Society of United Irishmen

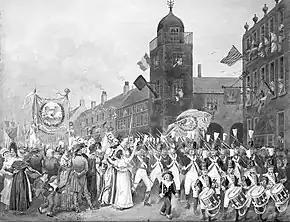
Bastille Day, 1792, Belfast. Volunteer companies parade "The Colours of Five Free Nations, viz.: Flag of Ireland – motto, Unite and be free. Flag of America – motto, The Asylum of Liberty. Flag of France – motto, The Nation, the Law, and the King. Flag of Poland – motto, We will support it. Flag of Great Britain – motto, Wisdom, Spirit, and Liberality." Also portraits of Franklin – motto "Where Liberty is my country", and of Mirabeau – motto, "Can the African Slave Trade, though morally wrong, be politically right".

For the original members of the Society, the Irish Volunteers were a further source of prior association. Formed to secure the Kingdom as the British garrison was drawn down for American service, Volunteer companies were often little more than local landlords and their retainers armed and drilled. But in Dublin, and above all in Ulster (where they convened provincial conventions) they mobilised a much wider section of Protestant society.